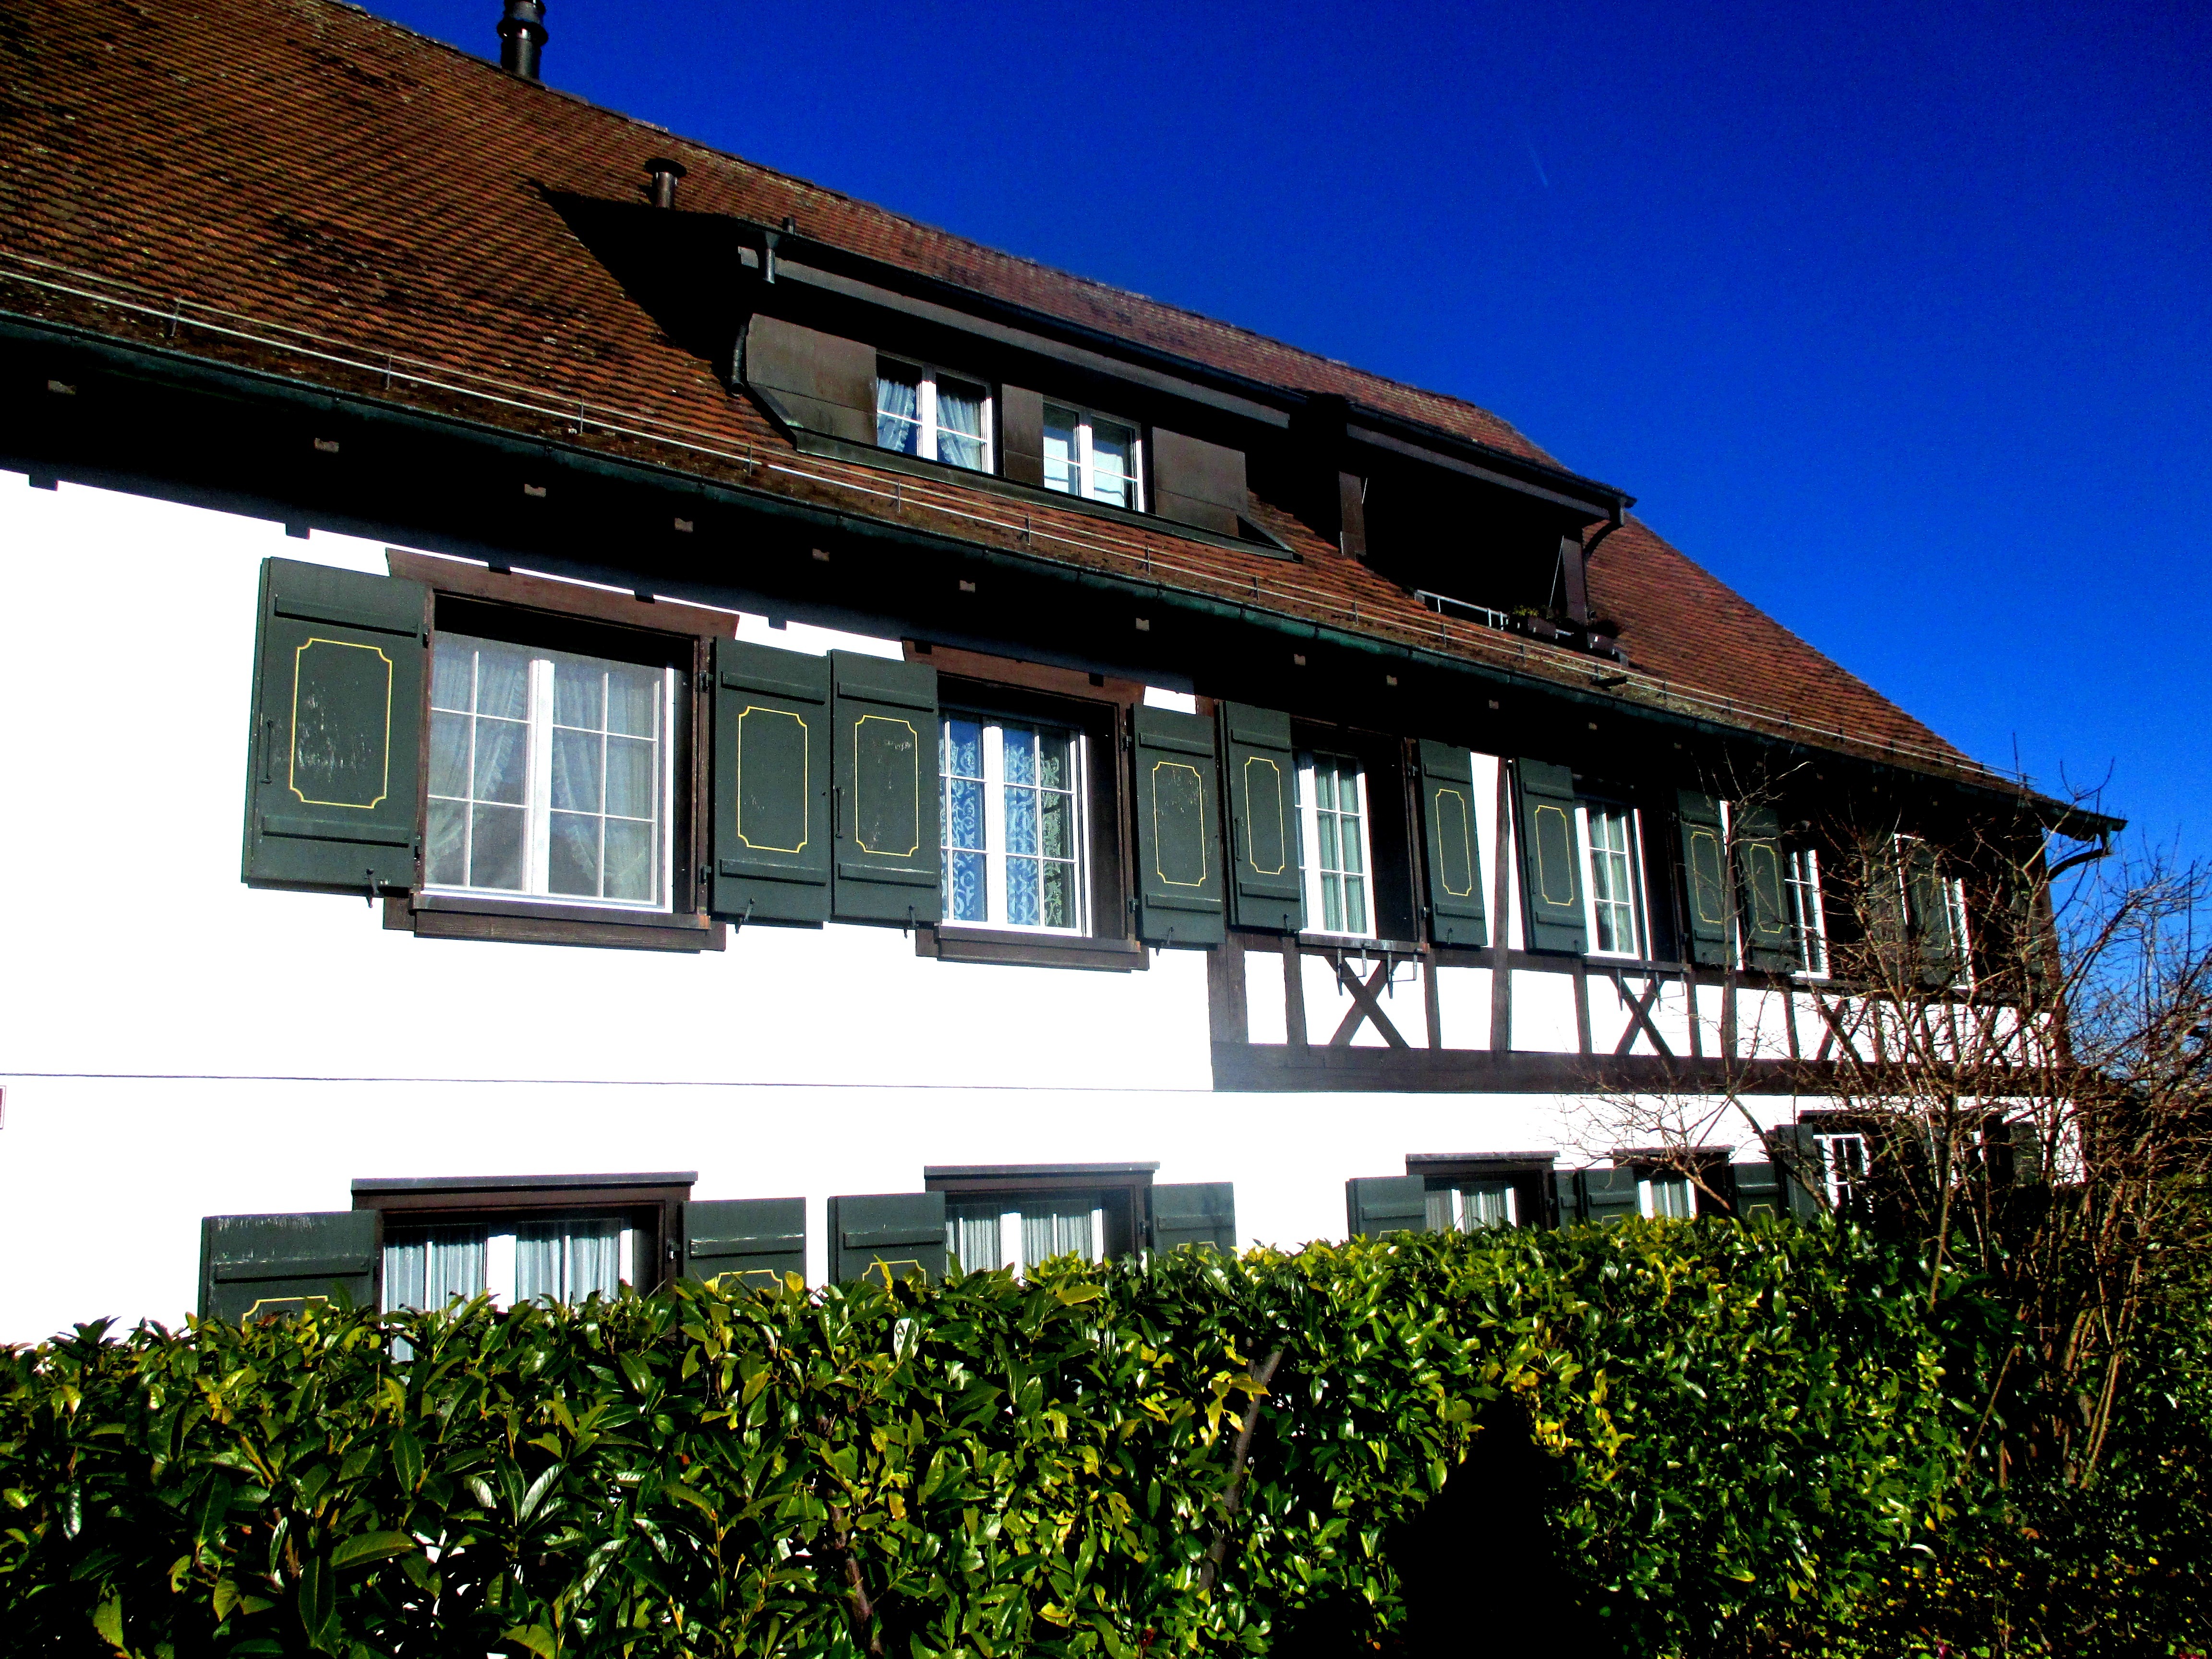
architecture, house, window, building, home, facade, shutters, switzerland, estate, fachwerkhaus, truss, thurgau, gottlieben, residential area, towing dormers, natural hedge